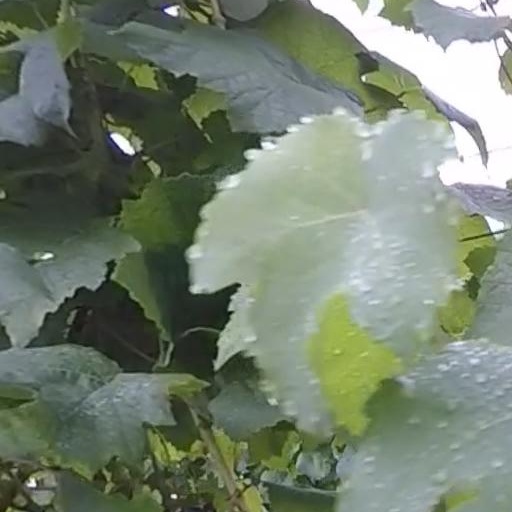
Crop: grape